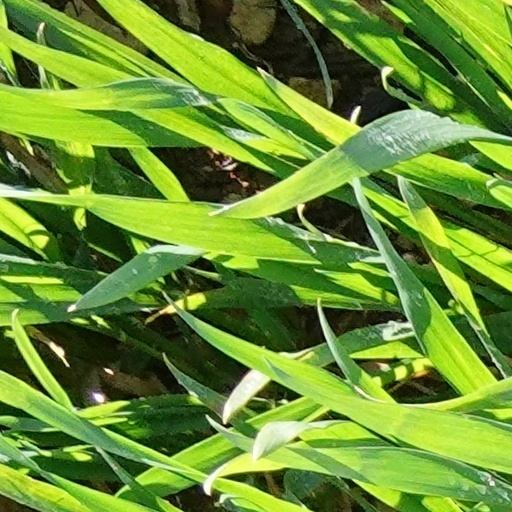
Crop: wheat